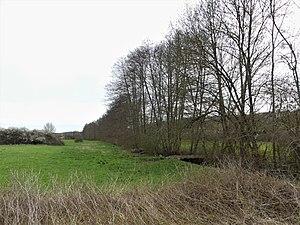
La vallée de la Crempse au nord du lieu-dit la Garnerie, Beleymas, Dordogne, France. Vue prise en direction de l'amont.
Beleymas est une commune française située dans le département de la Dordogne, en région Nouvelle-Aquitaine.